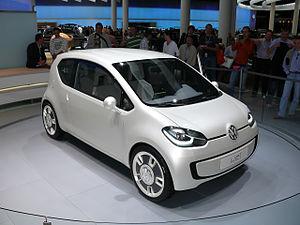
La Volkswagen up! est une voiture de la marque Volkswagen sortie en 2011. Elle dispose de 4 places et est fabriquée en République slovaque à Bratislava.